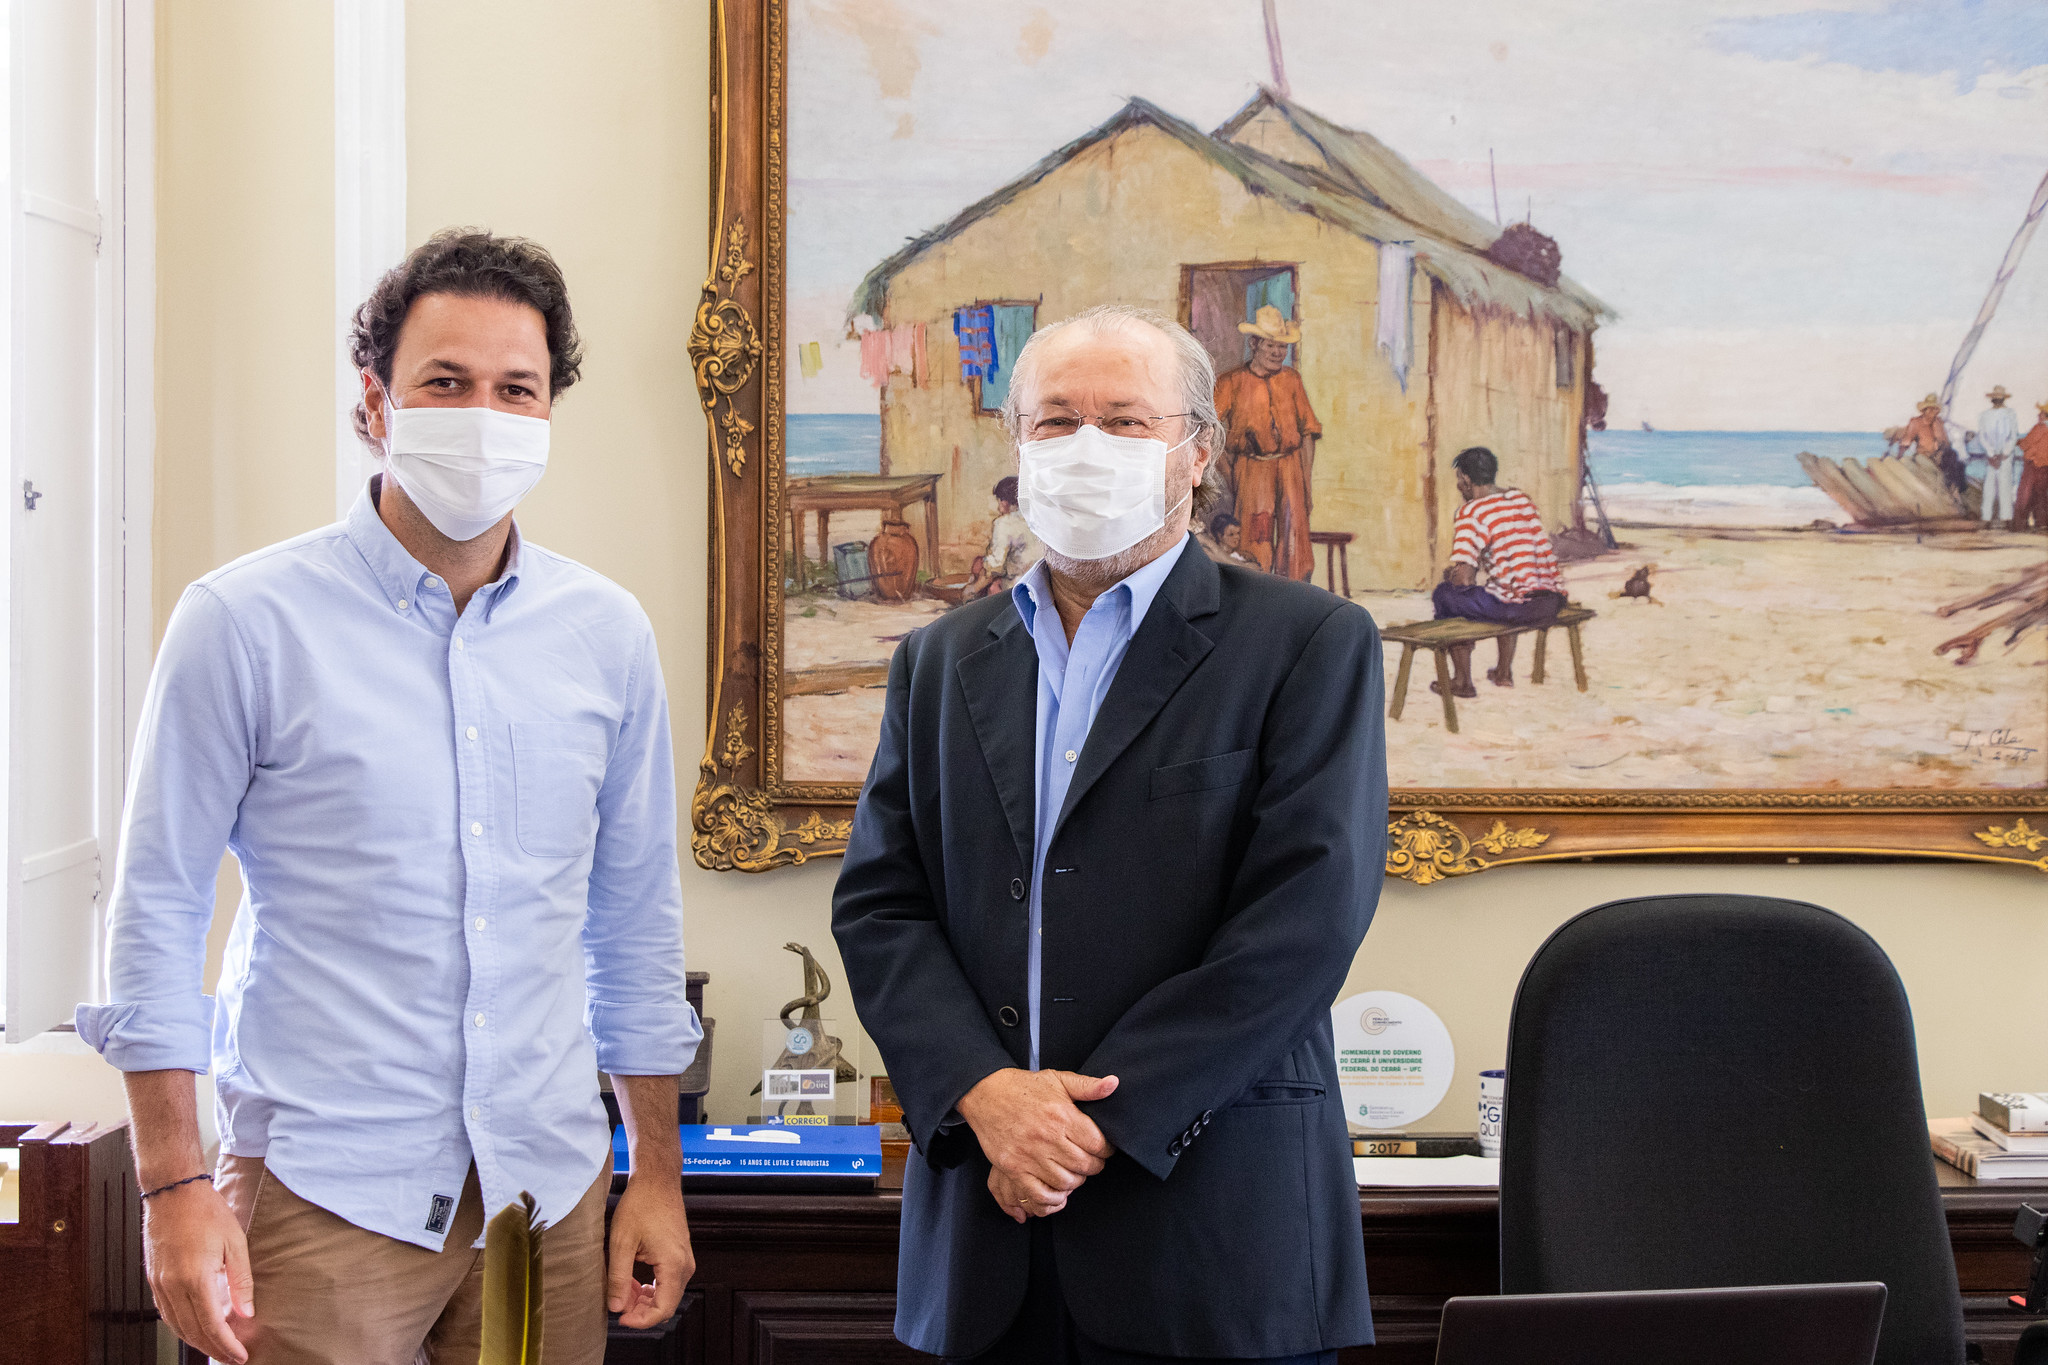
Objects detected:
Mask
Mask